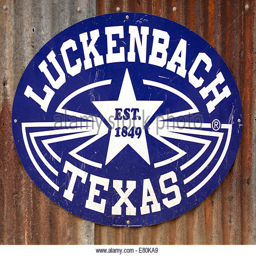
a metal sign screwed into some rusty sheet metal